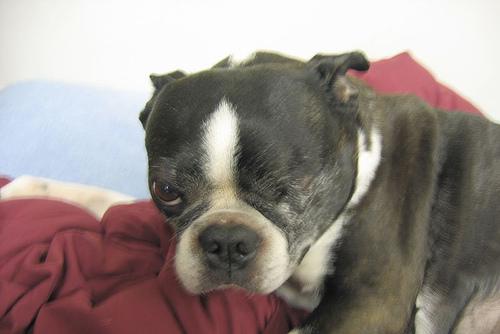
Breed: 230-n000084-Boston_bull